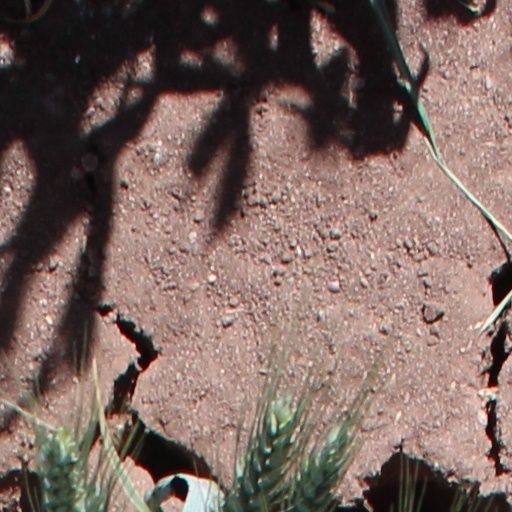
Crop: wheat